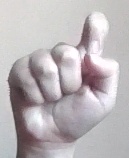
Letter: fa